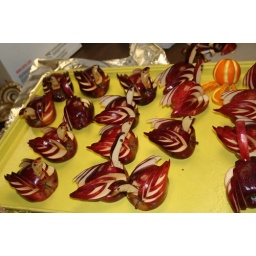
More apple swans in production. We kept them from browning by using a spray bottle with citrus juice in it.